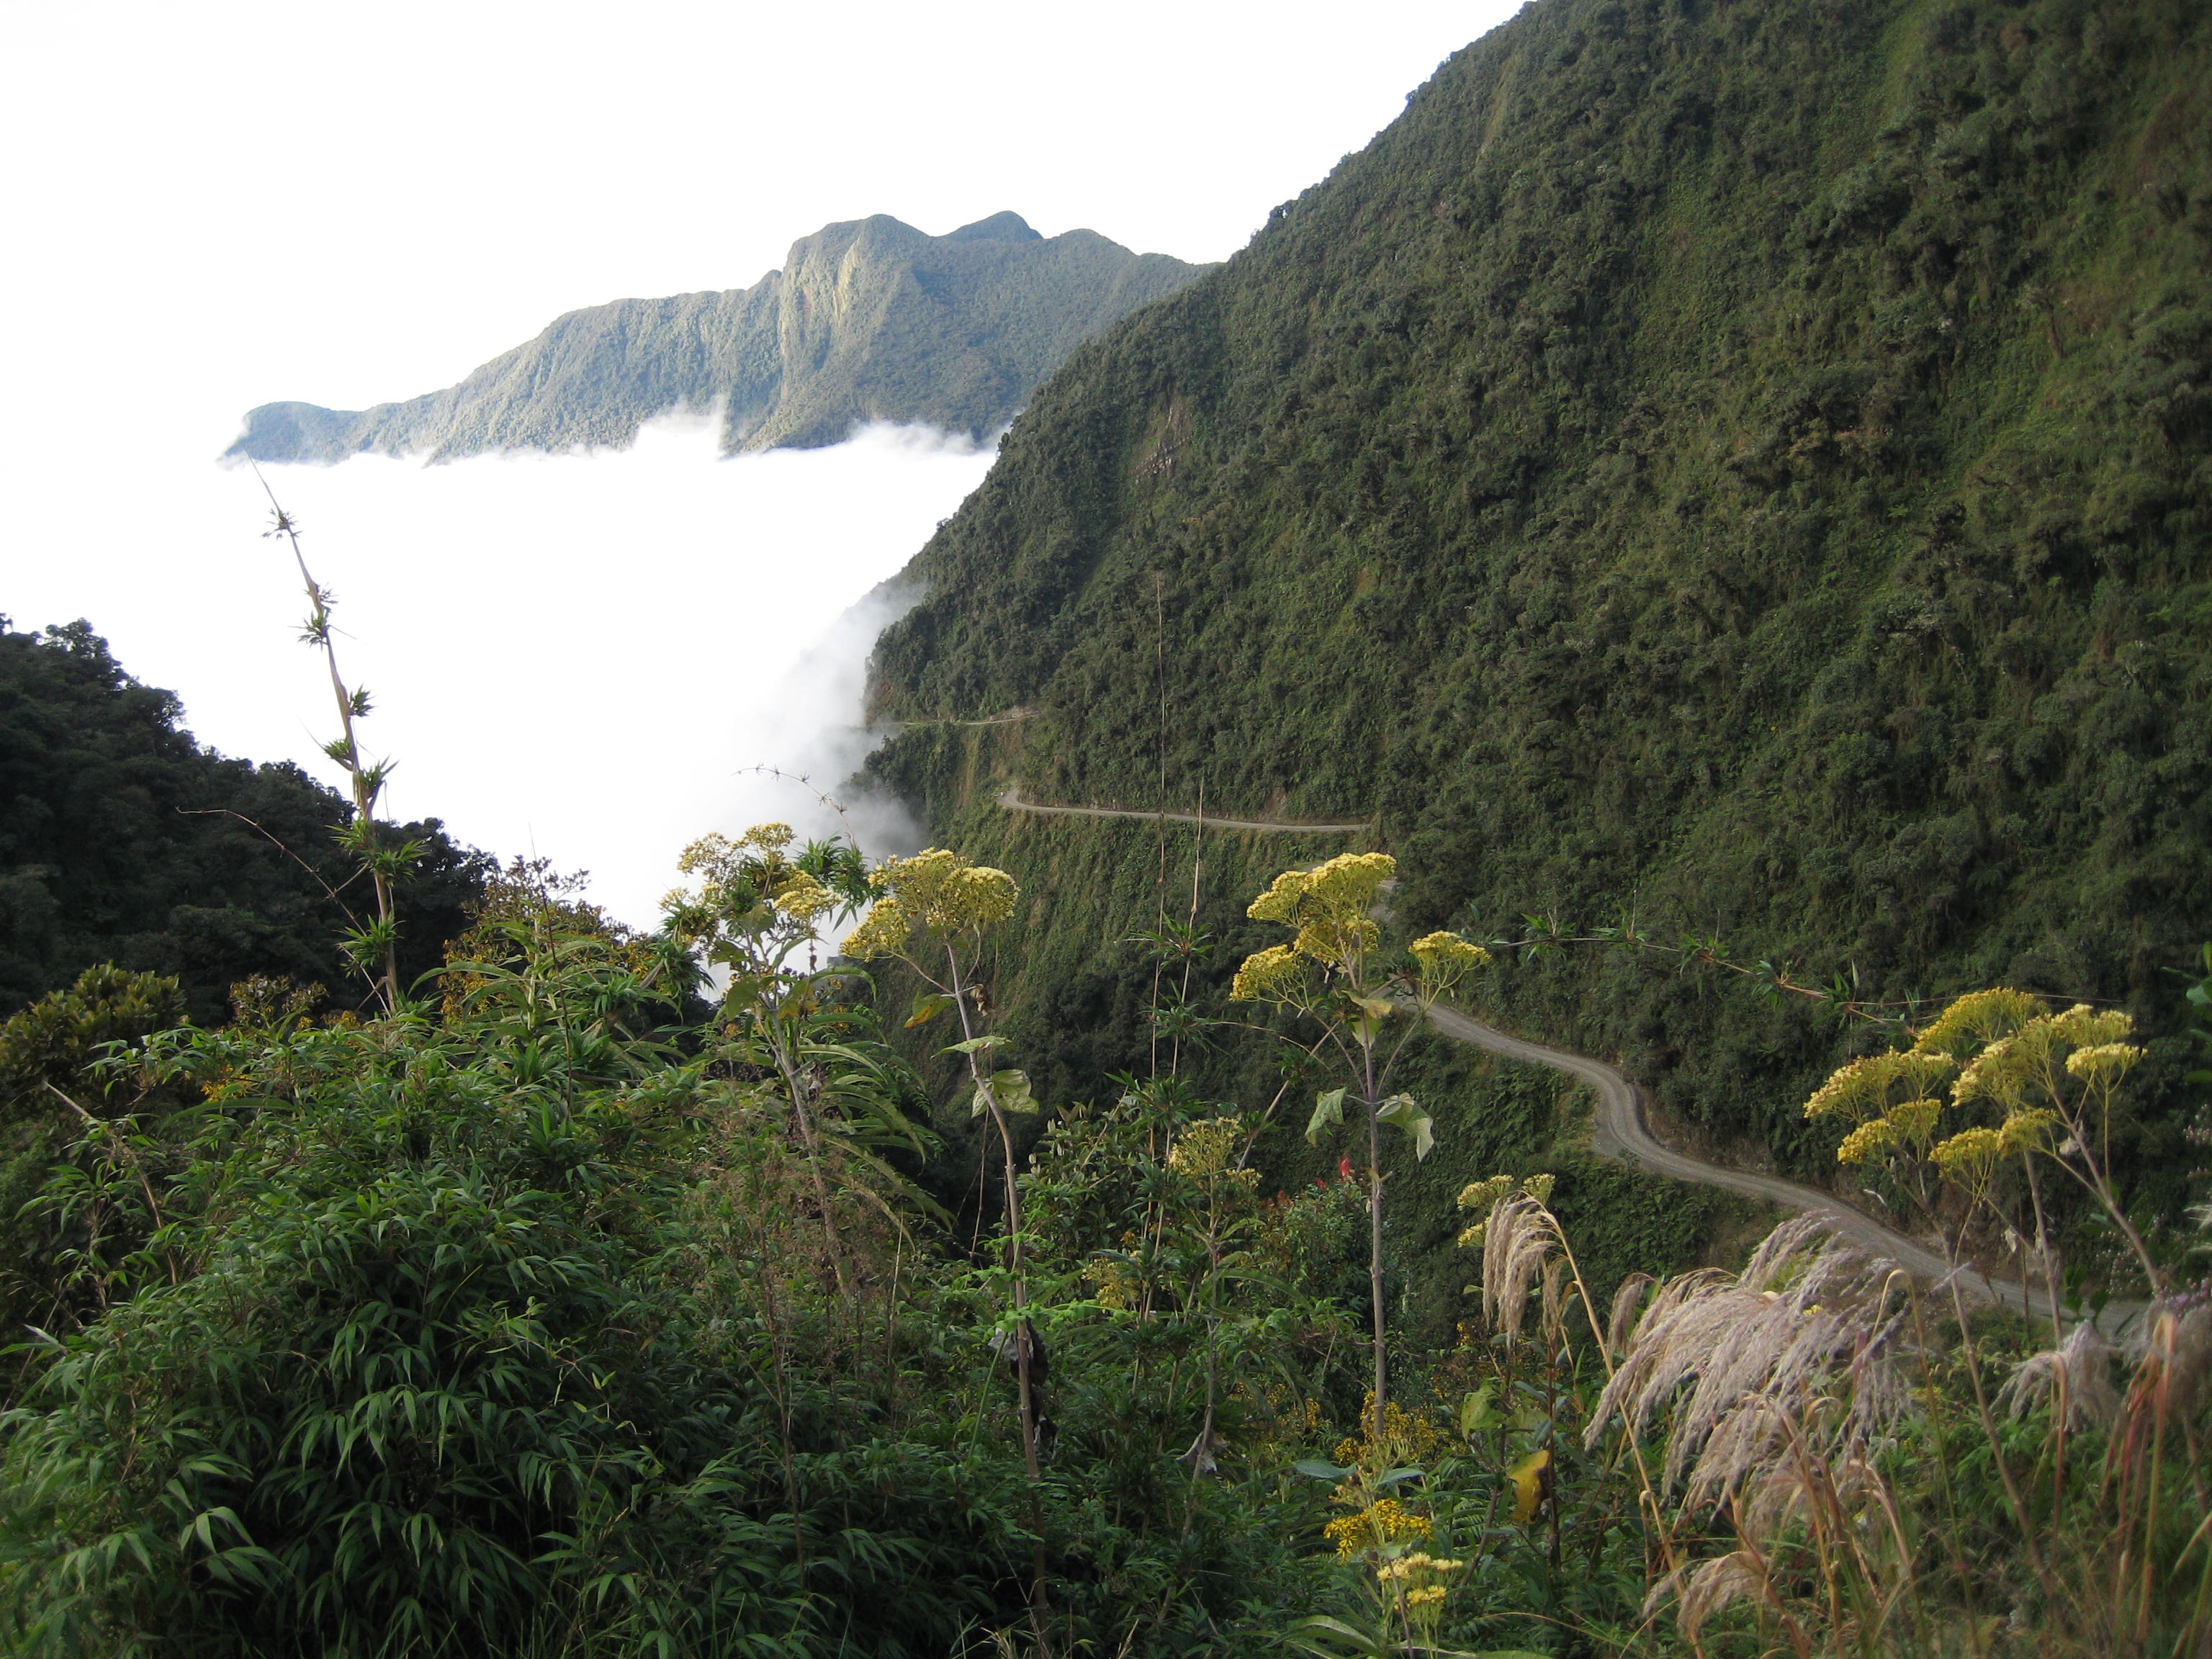
bolivia, vegetation, nature reserve, wilderness, hill station, mountain, mount scenery, highland, tree, escarpment, water resources, fjord, rainforest, waterfall, biome, forest, national park, terrain, water, watercourse, old growth forest, water feature, jungle, hill, cliff, shrubland, ravine, plant community, rock, valdivian temperate rain forest, fell, tarn, landscape, coast, valley